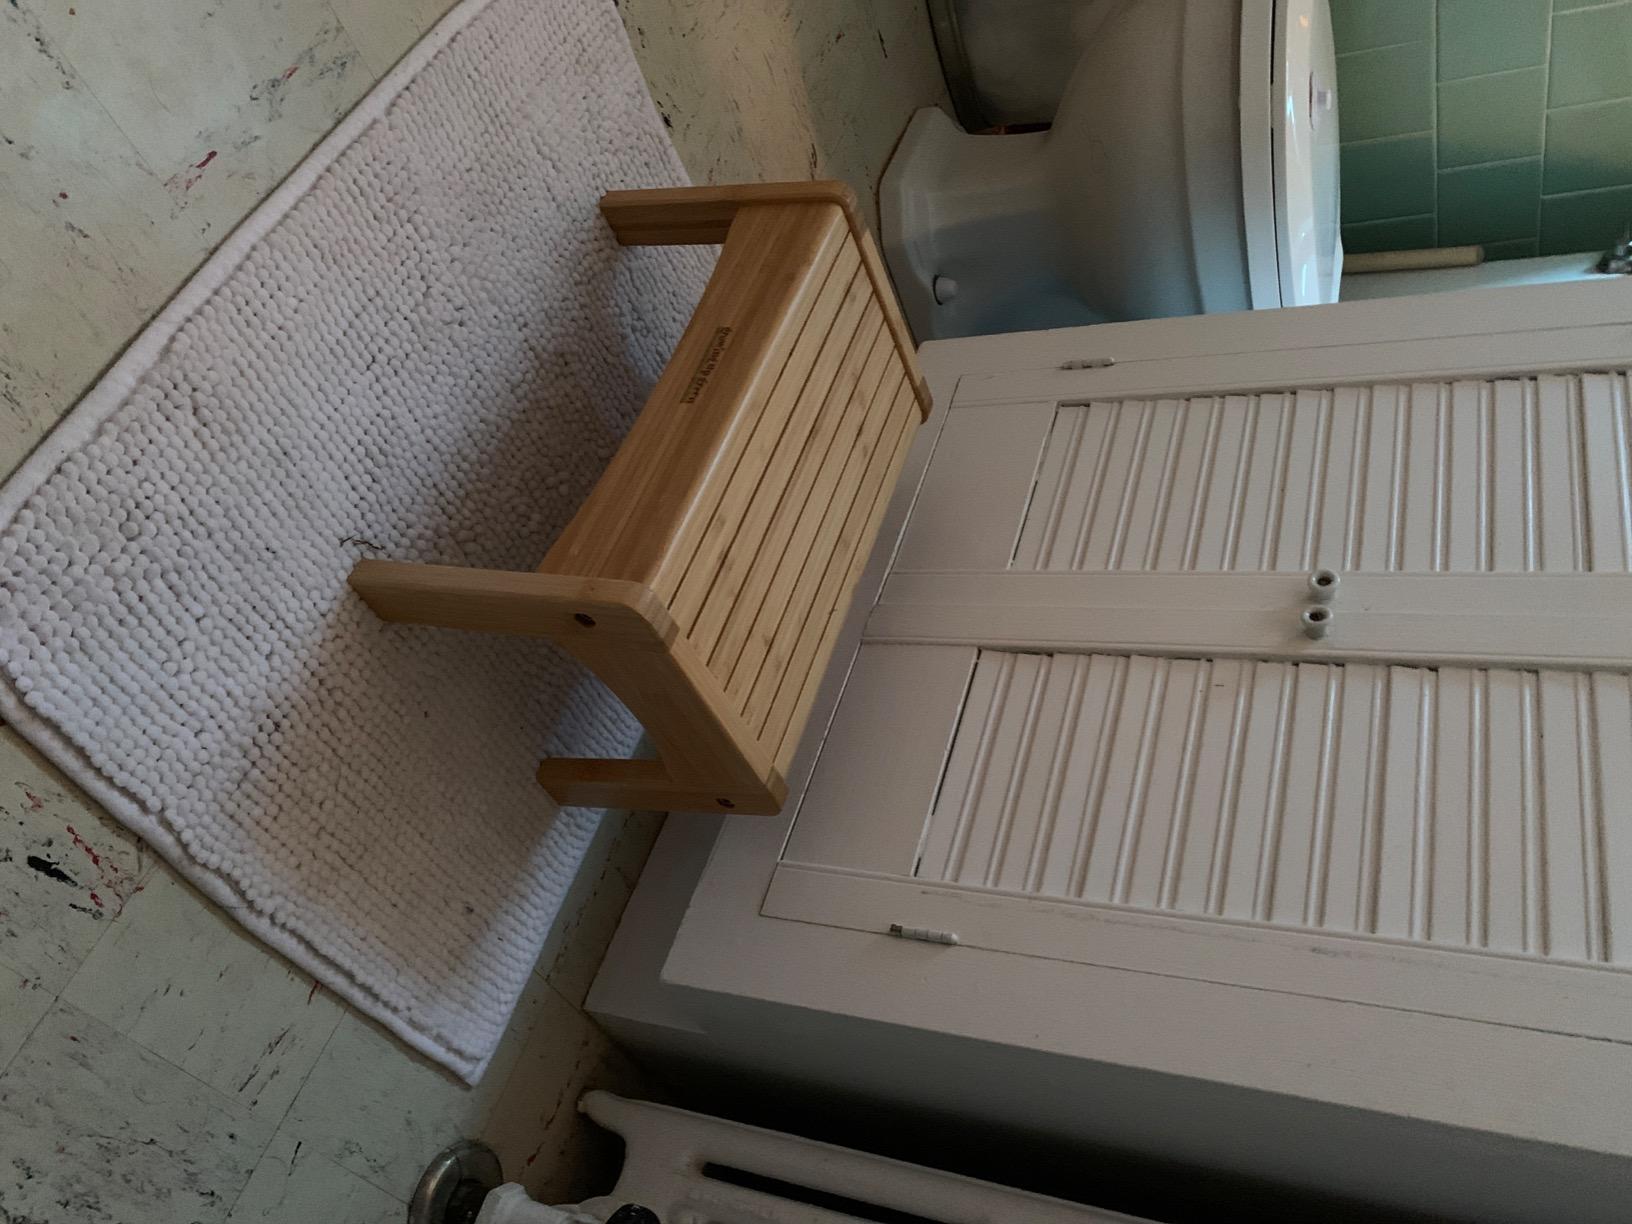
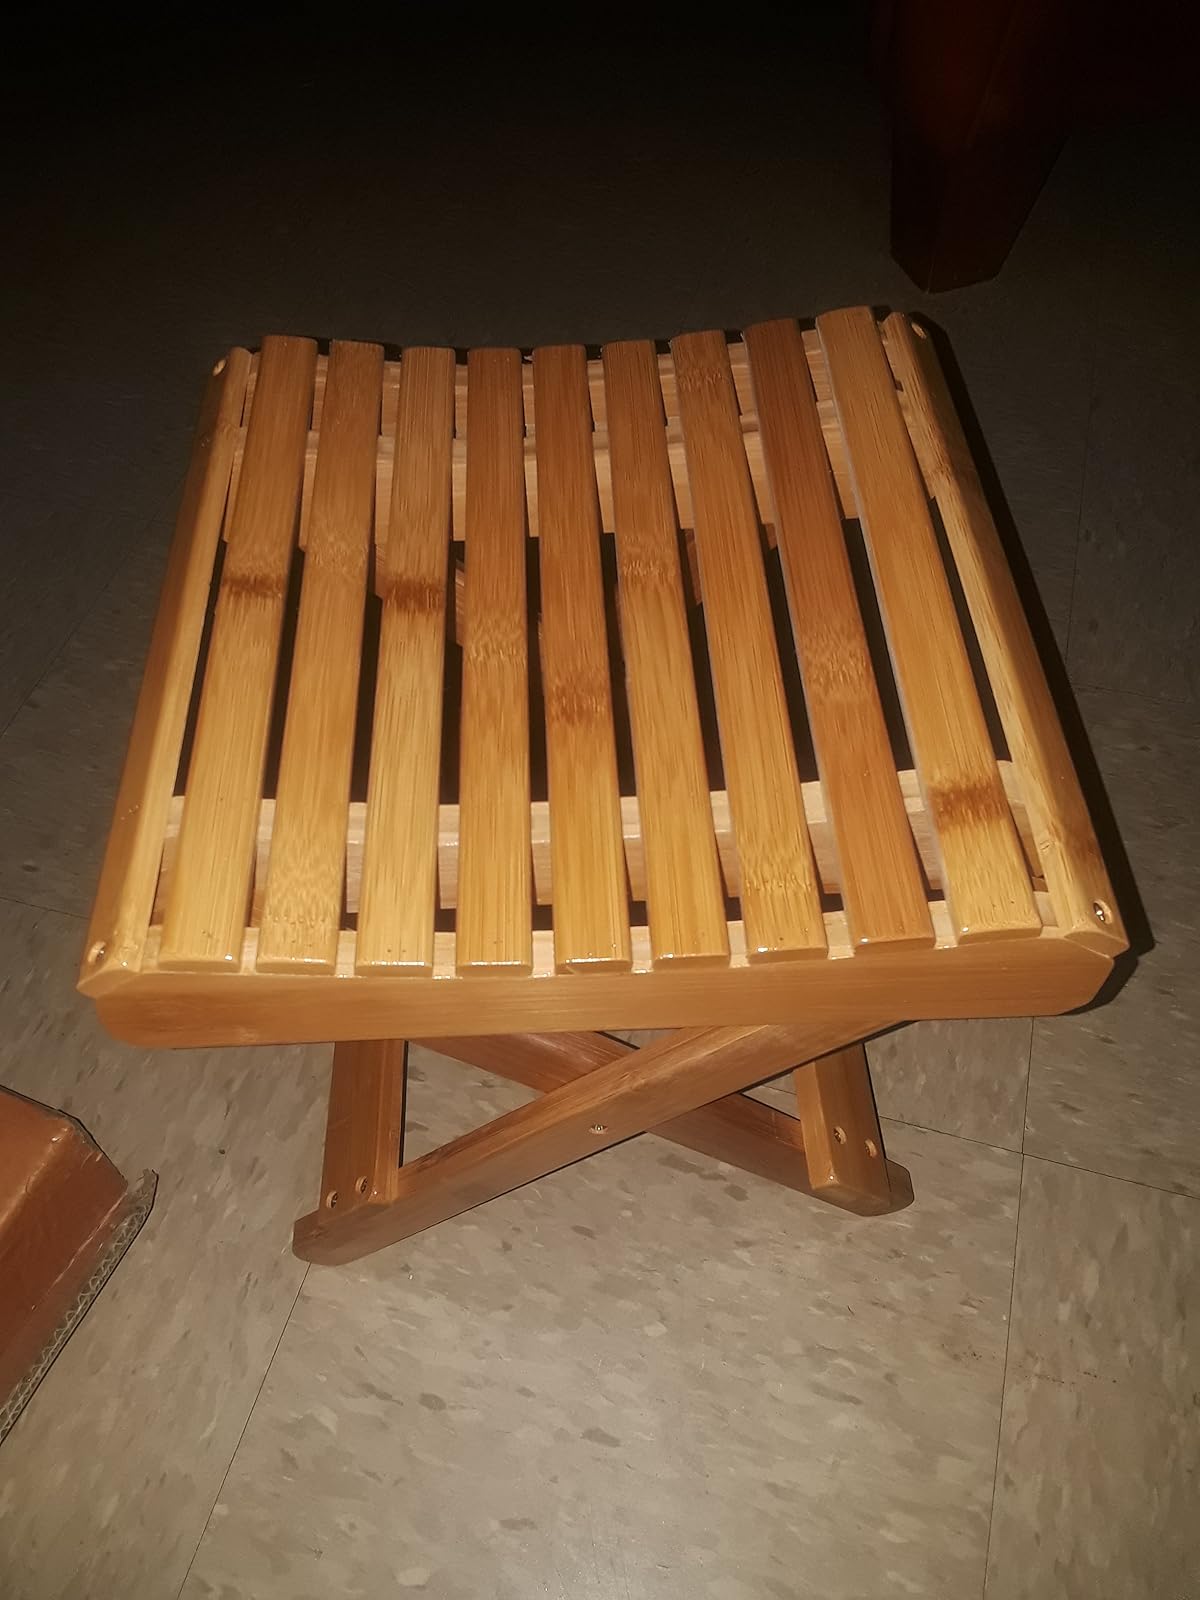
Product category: stool
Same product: no